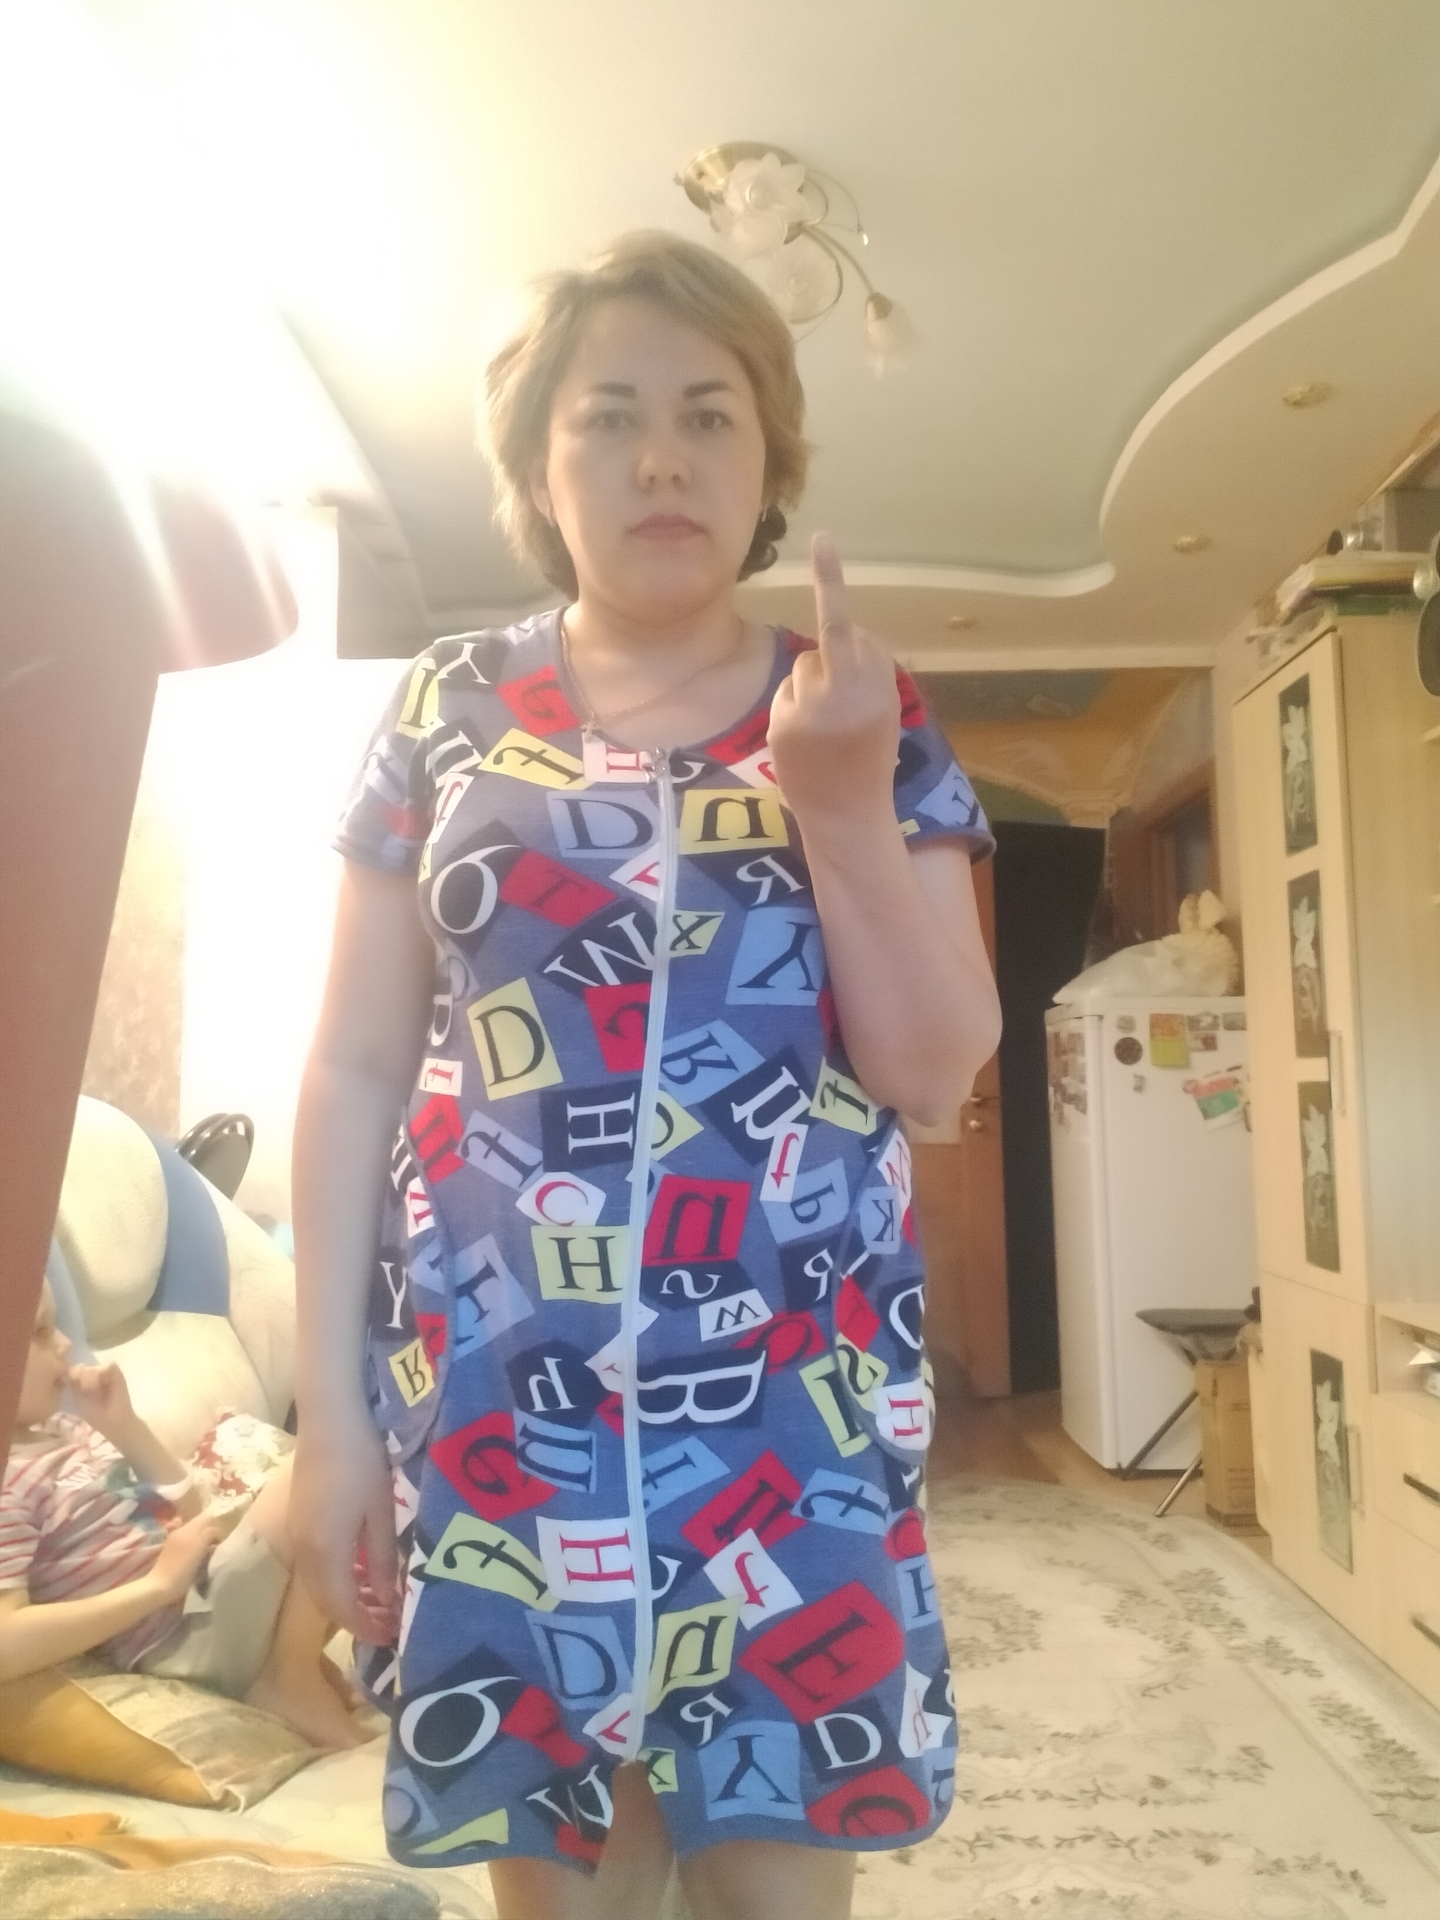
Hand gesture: middle_finger